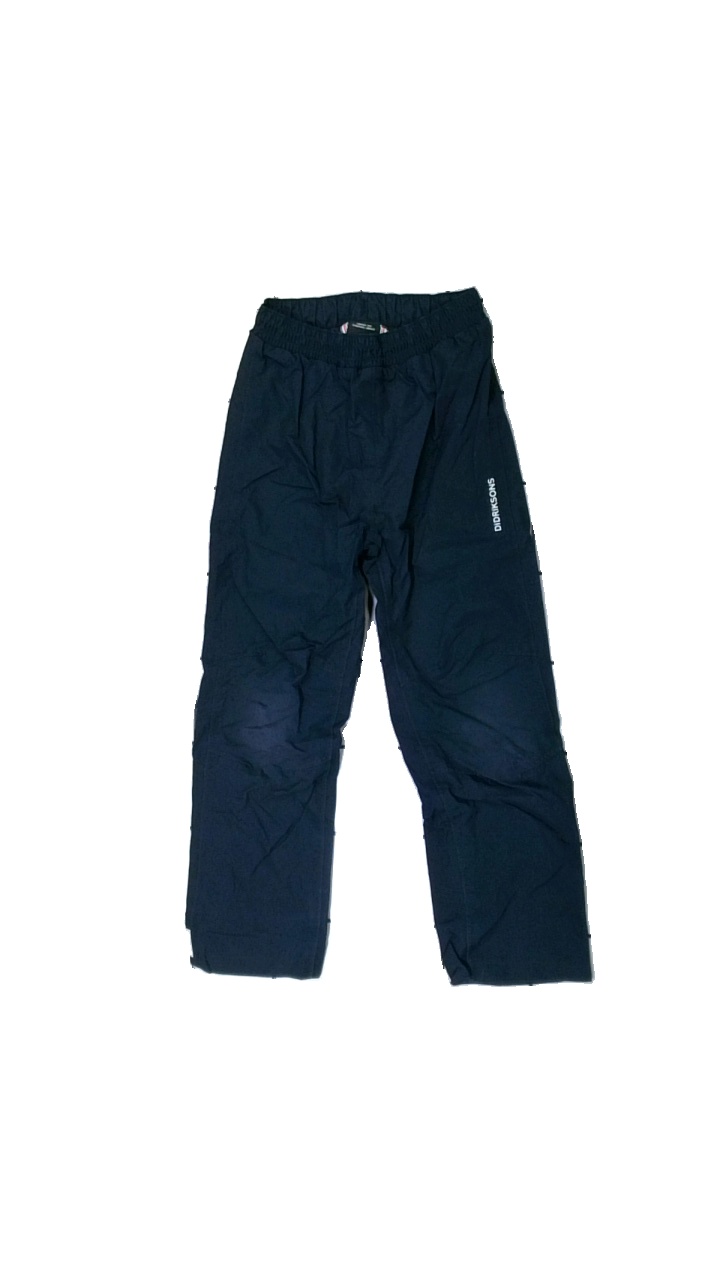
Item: Rain Trousers (Children)
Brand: Didriksons
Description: blå regnbyxor med hål på knä och logga upptill
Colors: Blue
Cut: Regular
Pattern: Logo print
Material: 100% nylone
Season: Autumn
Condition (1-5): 3
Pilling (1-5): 3
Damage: hål knä
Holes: Major
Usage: Export
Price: <50